Pickaxe

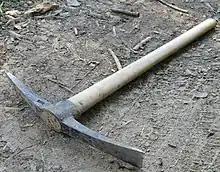
Pickaxe on the ground

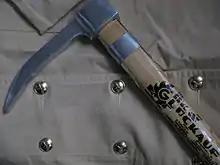
Ceremony hammer of a miner VEB Kombinat Senftenberg (GDR) - with honorary uniform

A pickaxe, pick-axe, or pick is a generally T-shaped hand tool used for prying. Its head is typically metal, attached perpendicularly to a longer handle, traditionally made of wood, occasionally metal, and increasingly fiberglass.